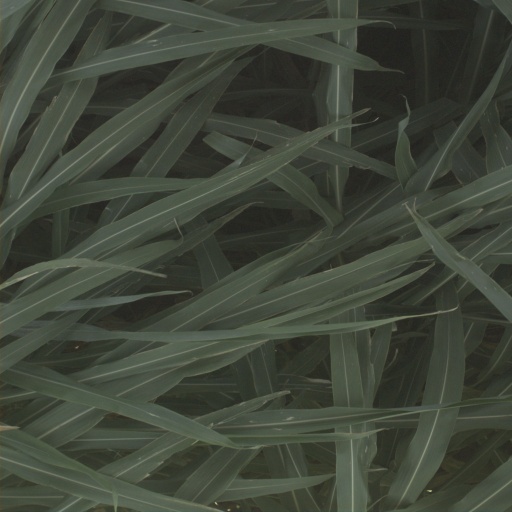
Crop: sorghum